Reagan County, Texas

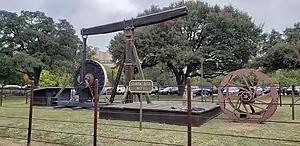
Santa Rita No. 1 rig, used in the discovery of the Big Lake Oil Field in 1923.

Reagan County is a county on the Edwards Plateau in the U.S. state of Texas. As of the 2020 census, its population was 3,385. The county seat is Big Lake. The county is named after John Henninger Reagan (1818–1905), who was the postmaster general of the Confederate States and also a U.S. senator, U.S. representative, and first chairman of the Railroad Commission of Texas.